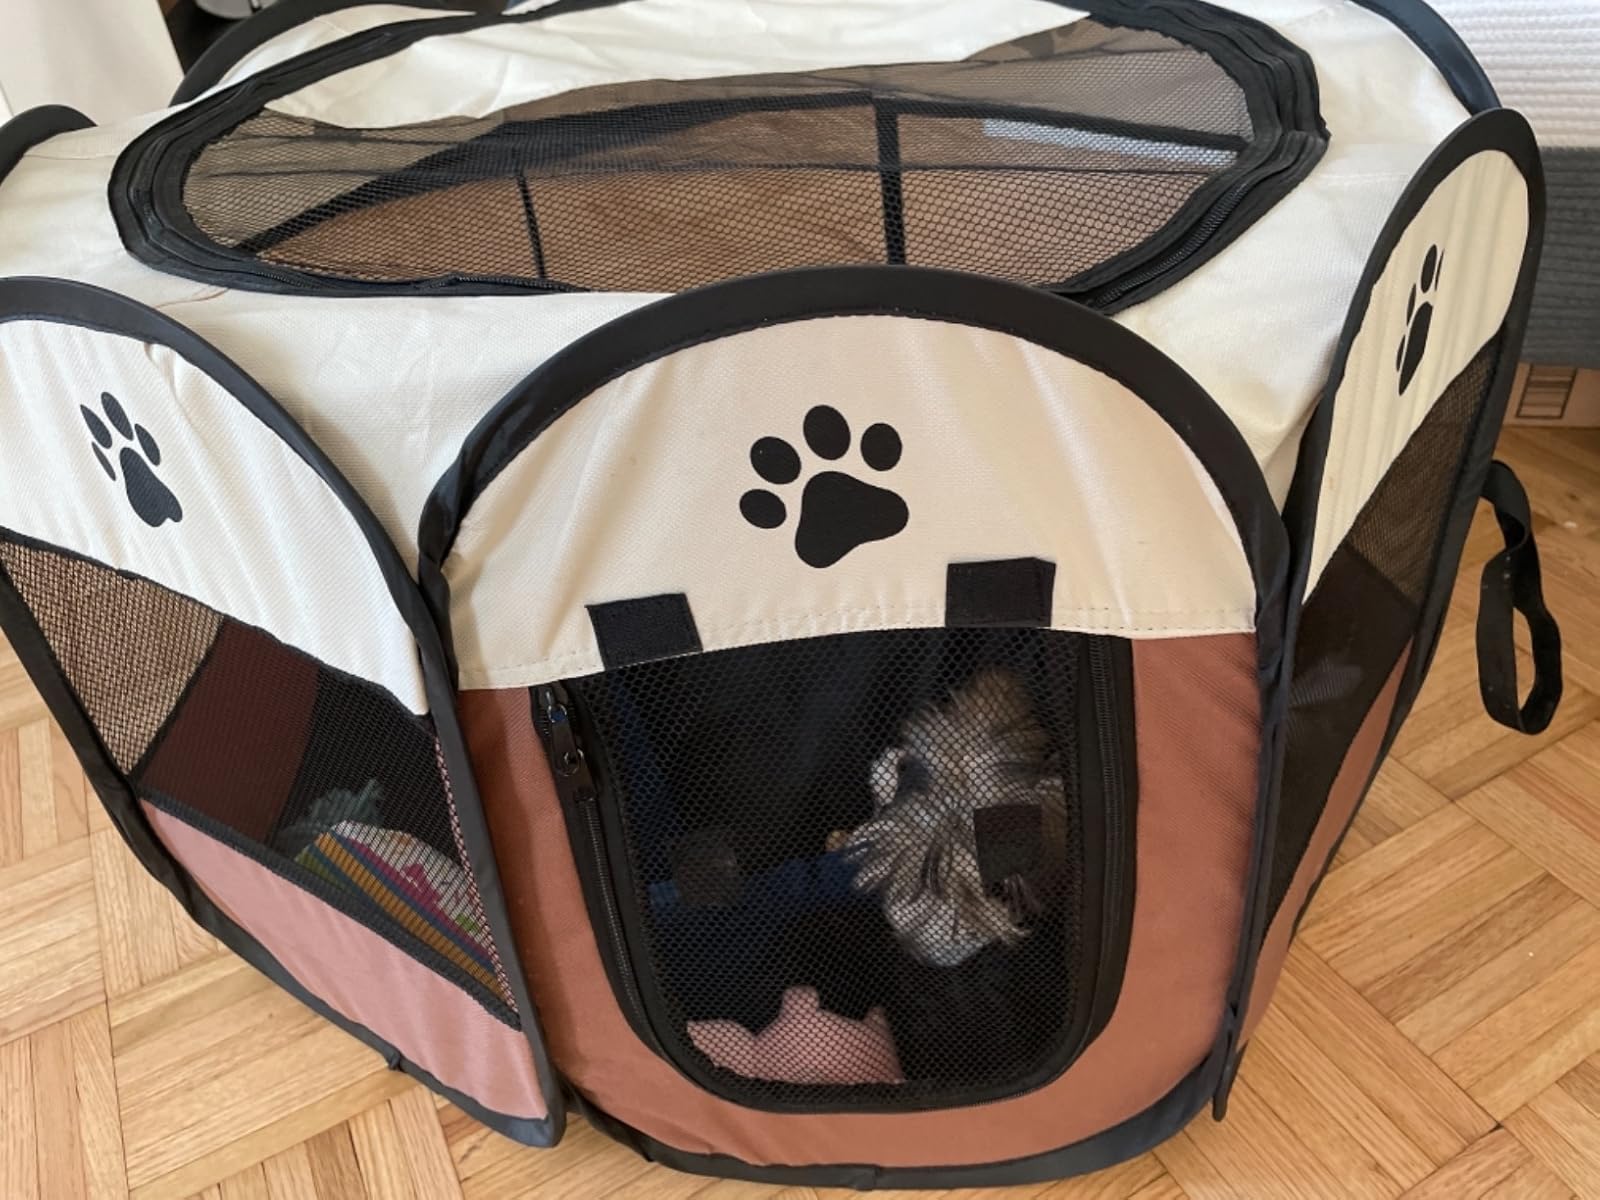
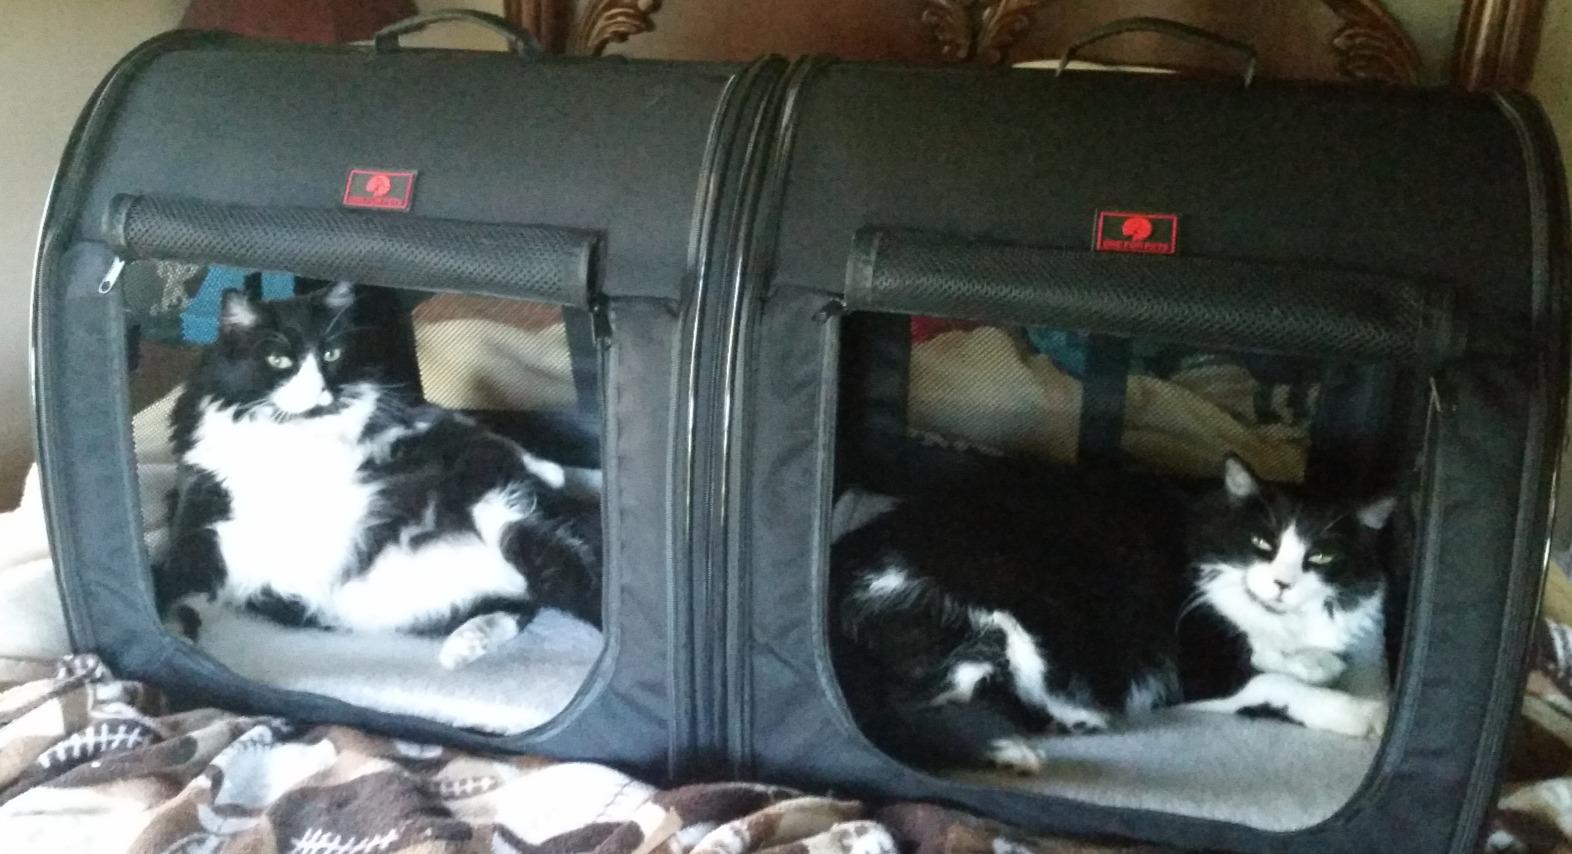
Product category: items_kennel
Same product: no